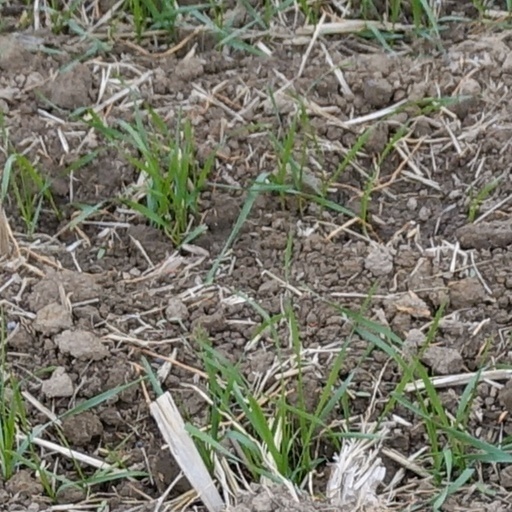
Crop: wheat